Scar for Life

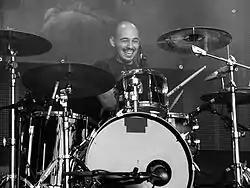
Ricardo Reis SFL at VOA 2015

In August 2015, Scar For Life opened the Portuguese heavy metal festival Vagos Open Air, alongside such bands as Black Label Society, Destruction, Overkill and Within Temptation. In September 2015 Rob Mancini announced that he was taking a break from Scar For Life to pursue other projects and the other members of Scar For Life are taking a 'time out' while searching for a replacement vocalist and lyricist.